Space marine

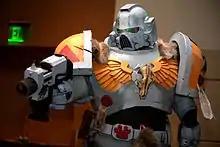
Games Workshop garnered controversy after claiming that the use of the term "space marine" infringed on their trademark

In December 2012, online retailer Amazon.com removed the e-book "Spots the Space Marine" by M.C.A. Hogarth at the request of games company Games Workshop. They claimed the use of the phrase "space marine" infringed on their trademark of the term for their game "Warhammer 40,000". In February 2013, the row received widespread publicity, with authors such as Cory Doctorow, Charles Stross and John Scalzi supporting Hogarth, and Amazon.com then restored the e-book for sale.